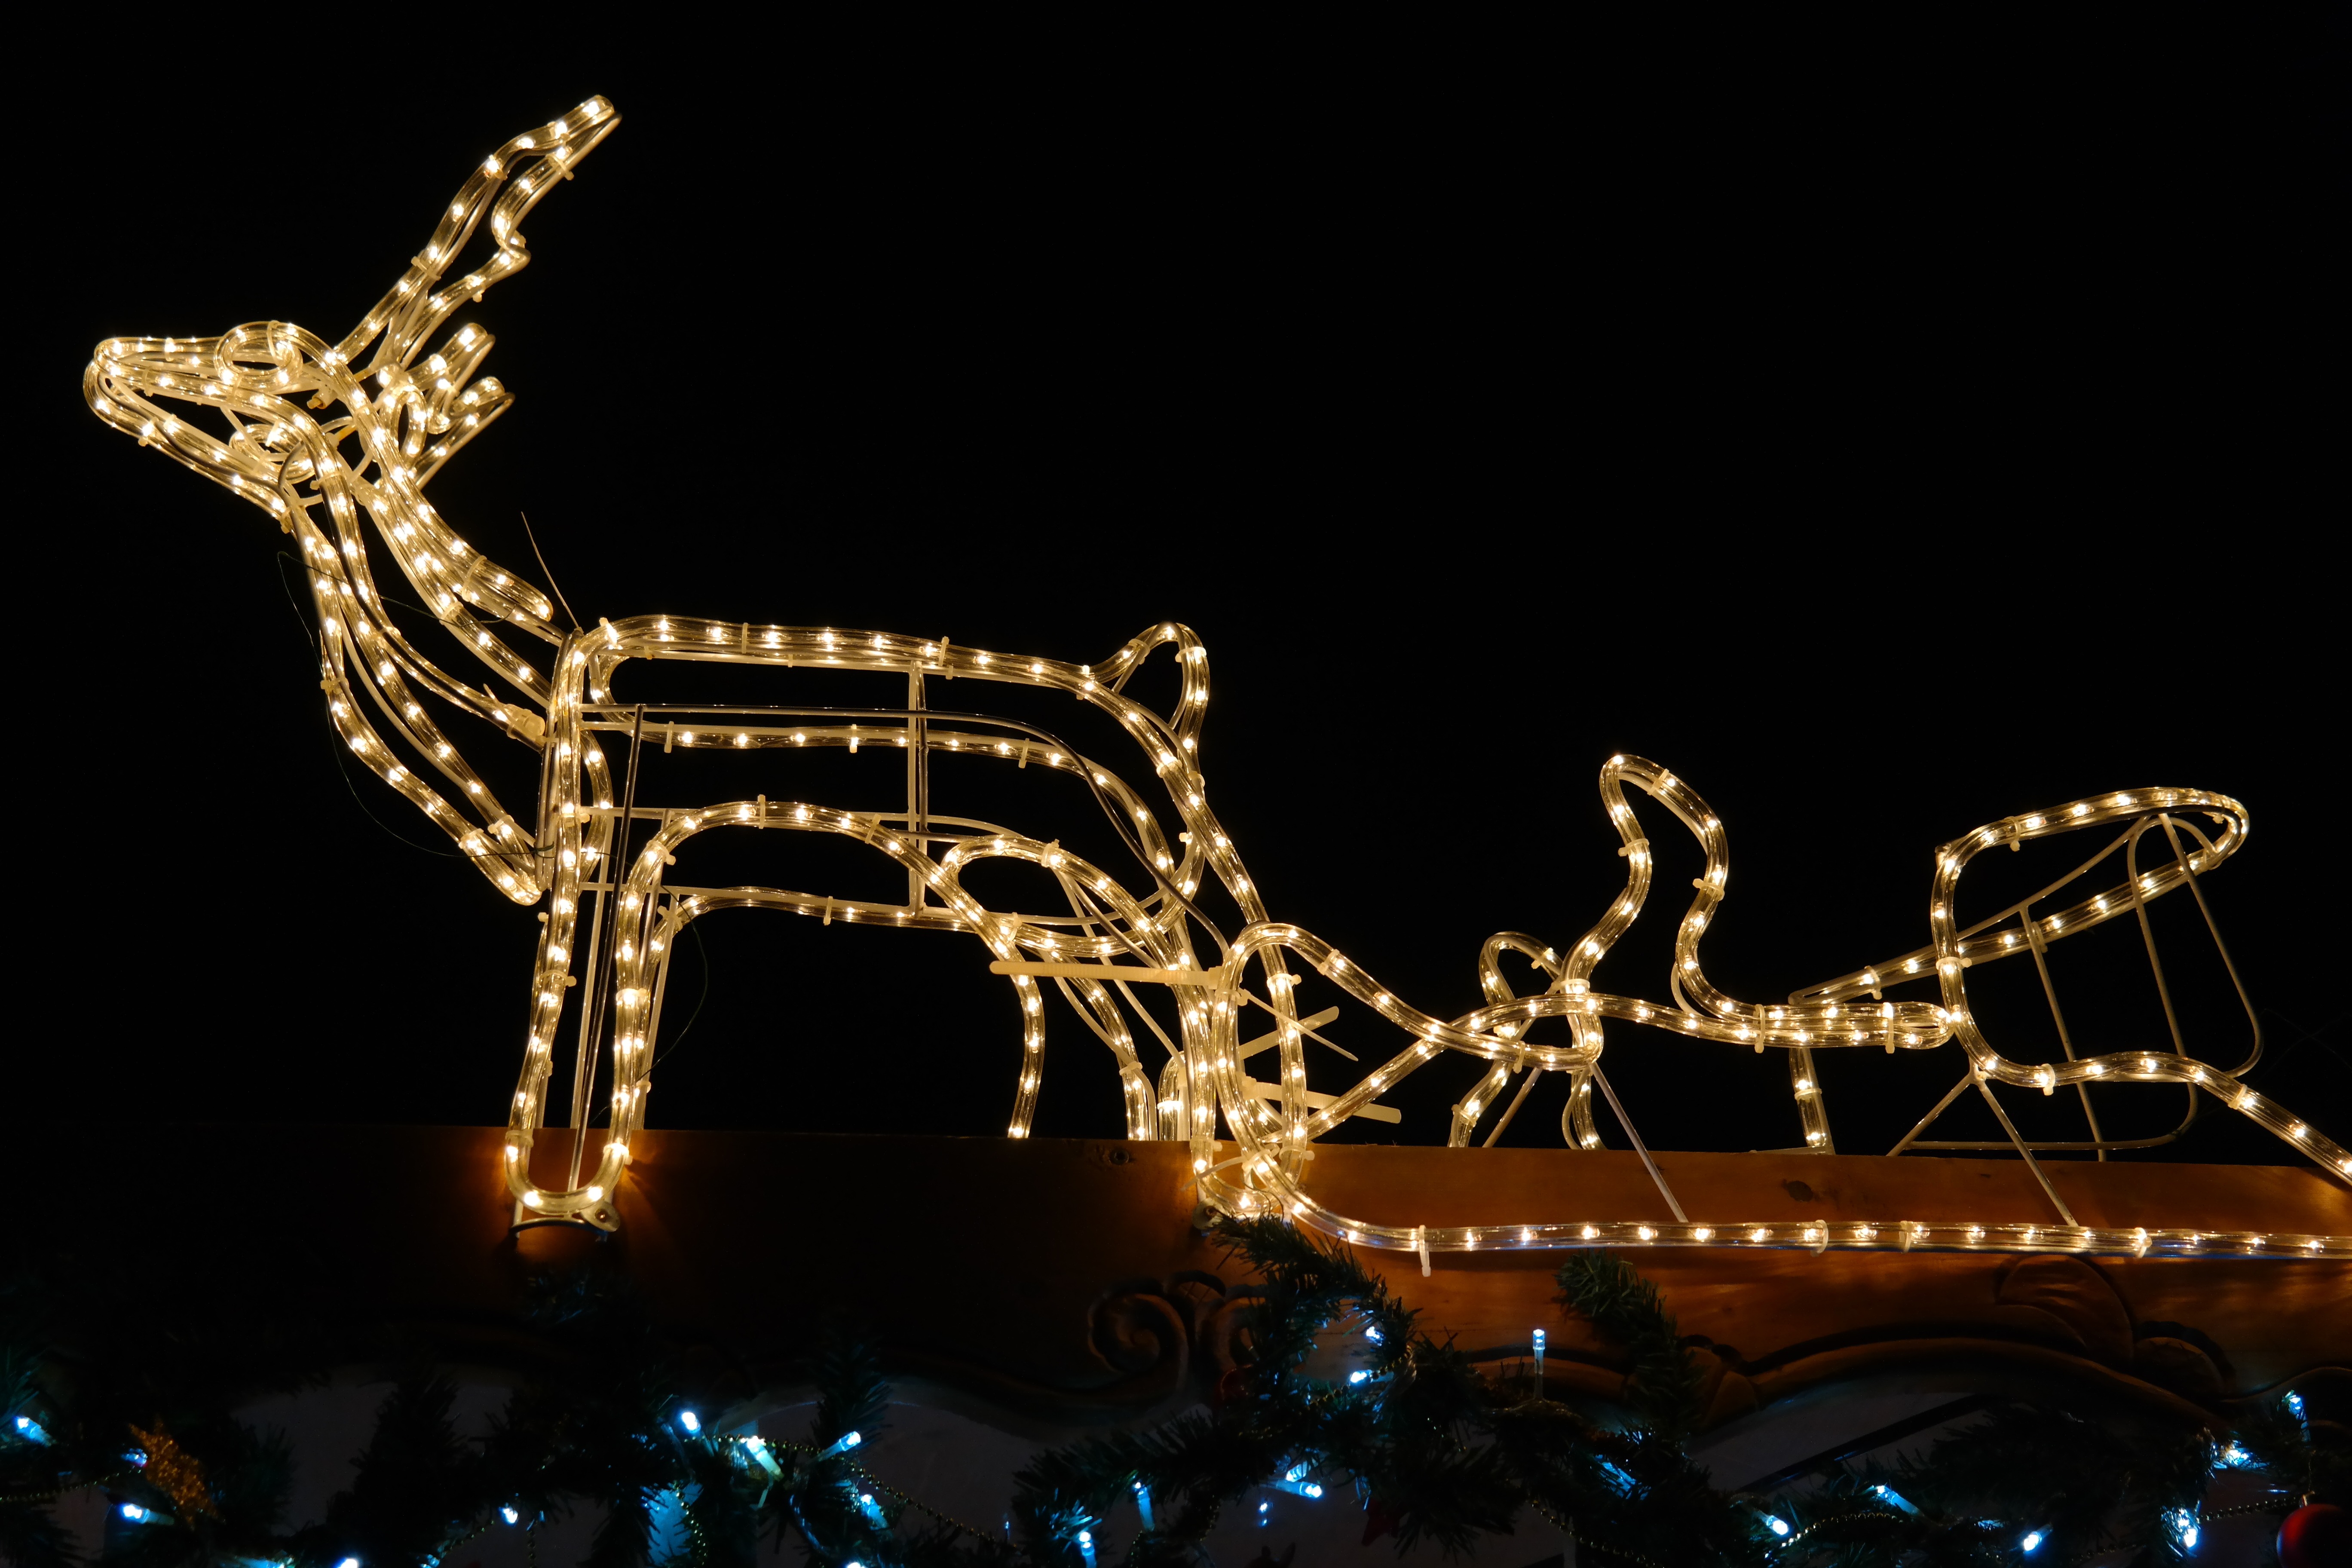
winter, light, night, christmas, moose, christmas decoration, reindeer, lamps, slide, lichterkette, christmas lights